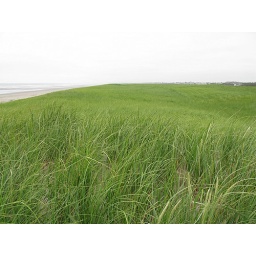
The grass looks so soft and gentle; if you went running through it in short-shorts, you'd be so sorry.